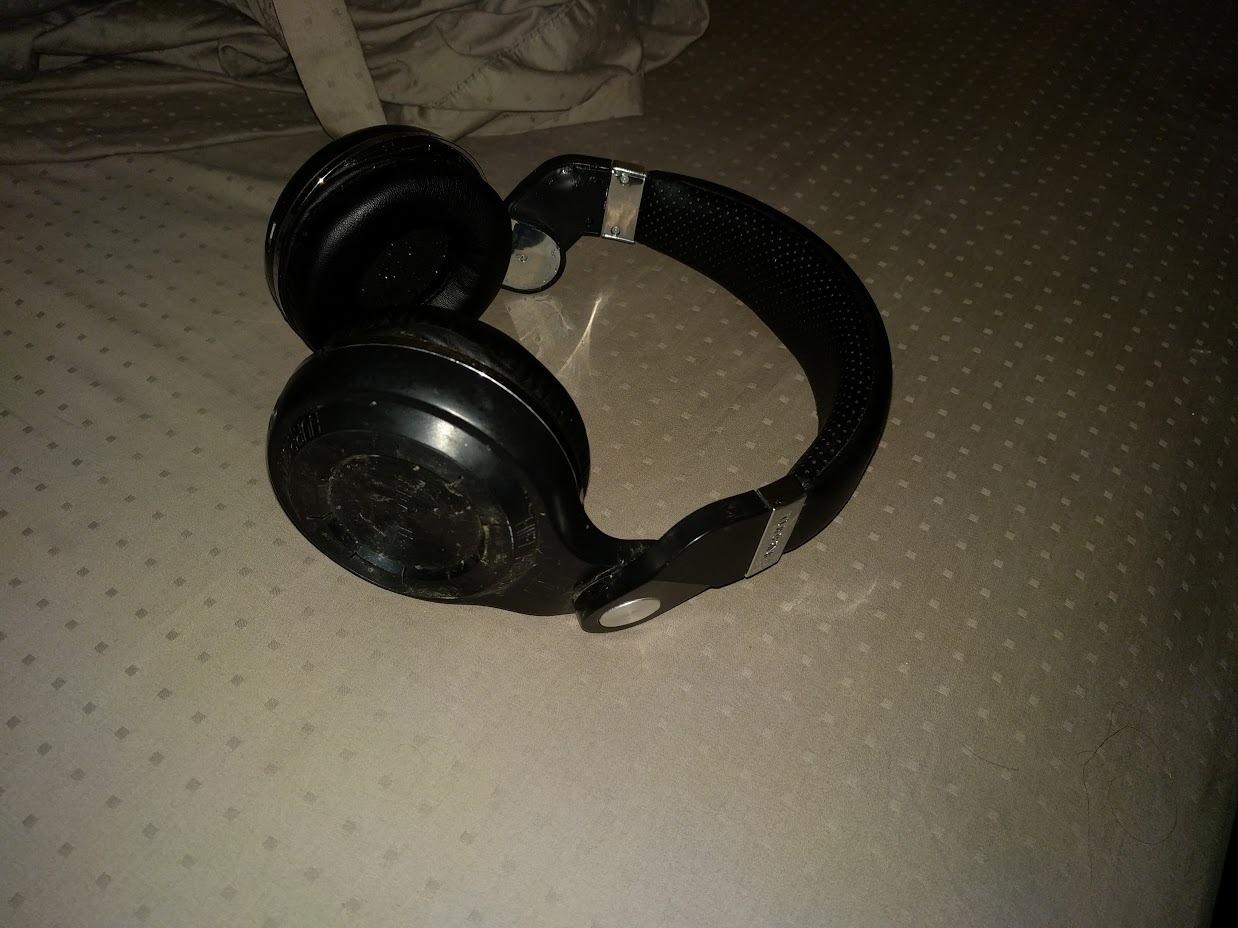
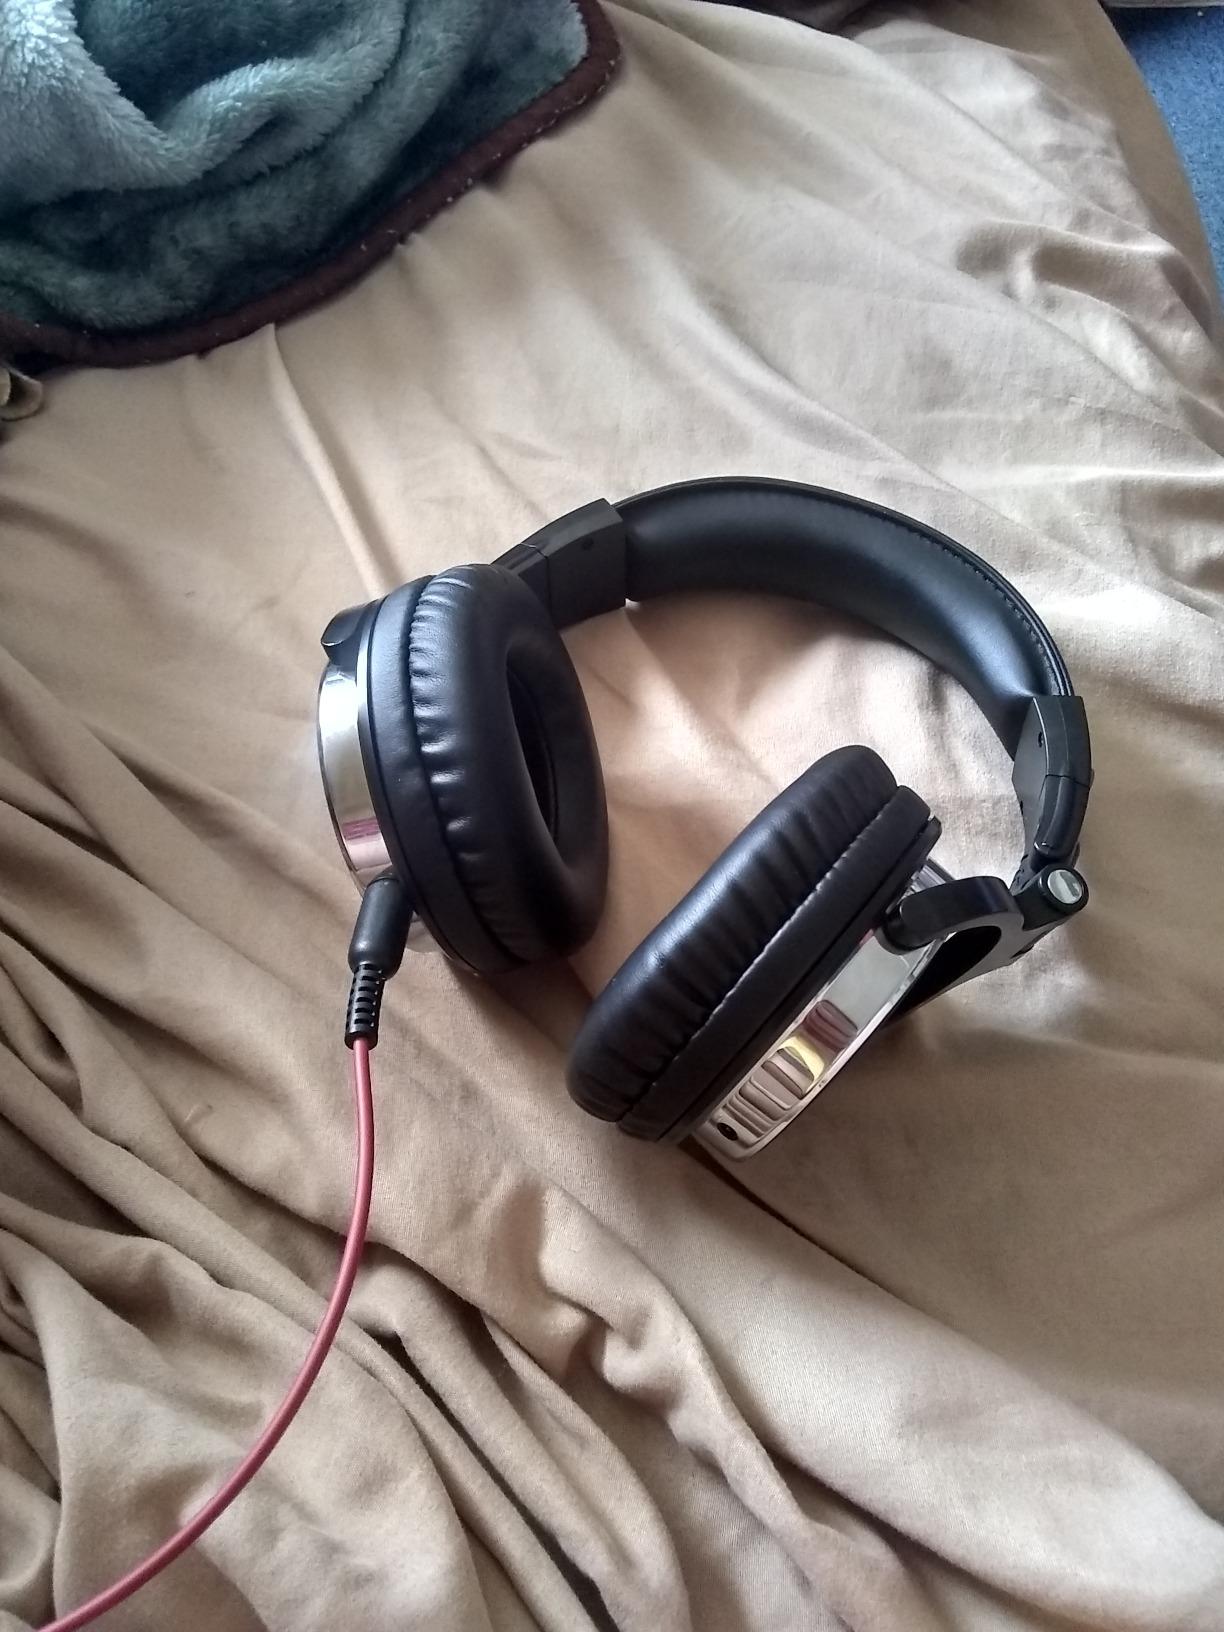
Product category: headphones
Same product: no